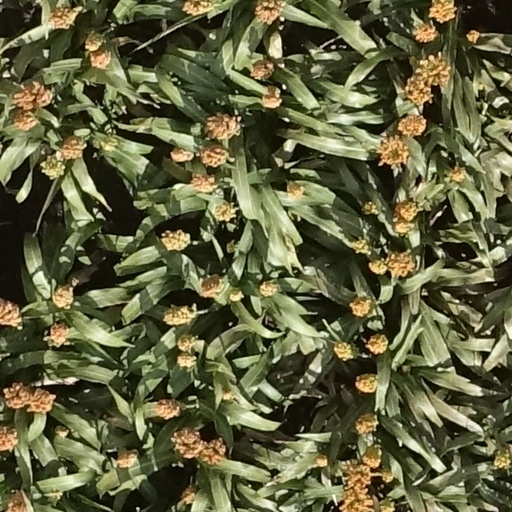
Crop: sorghum